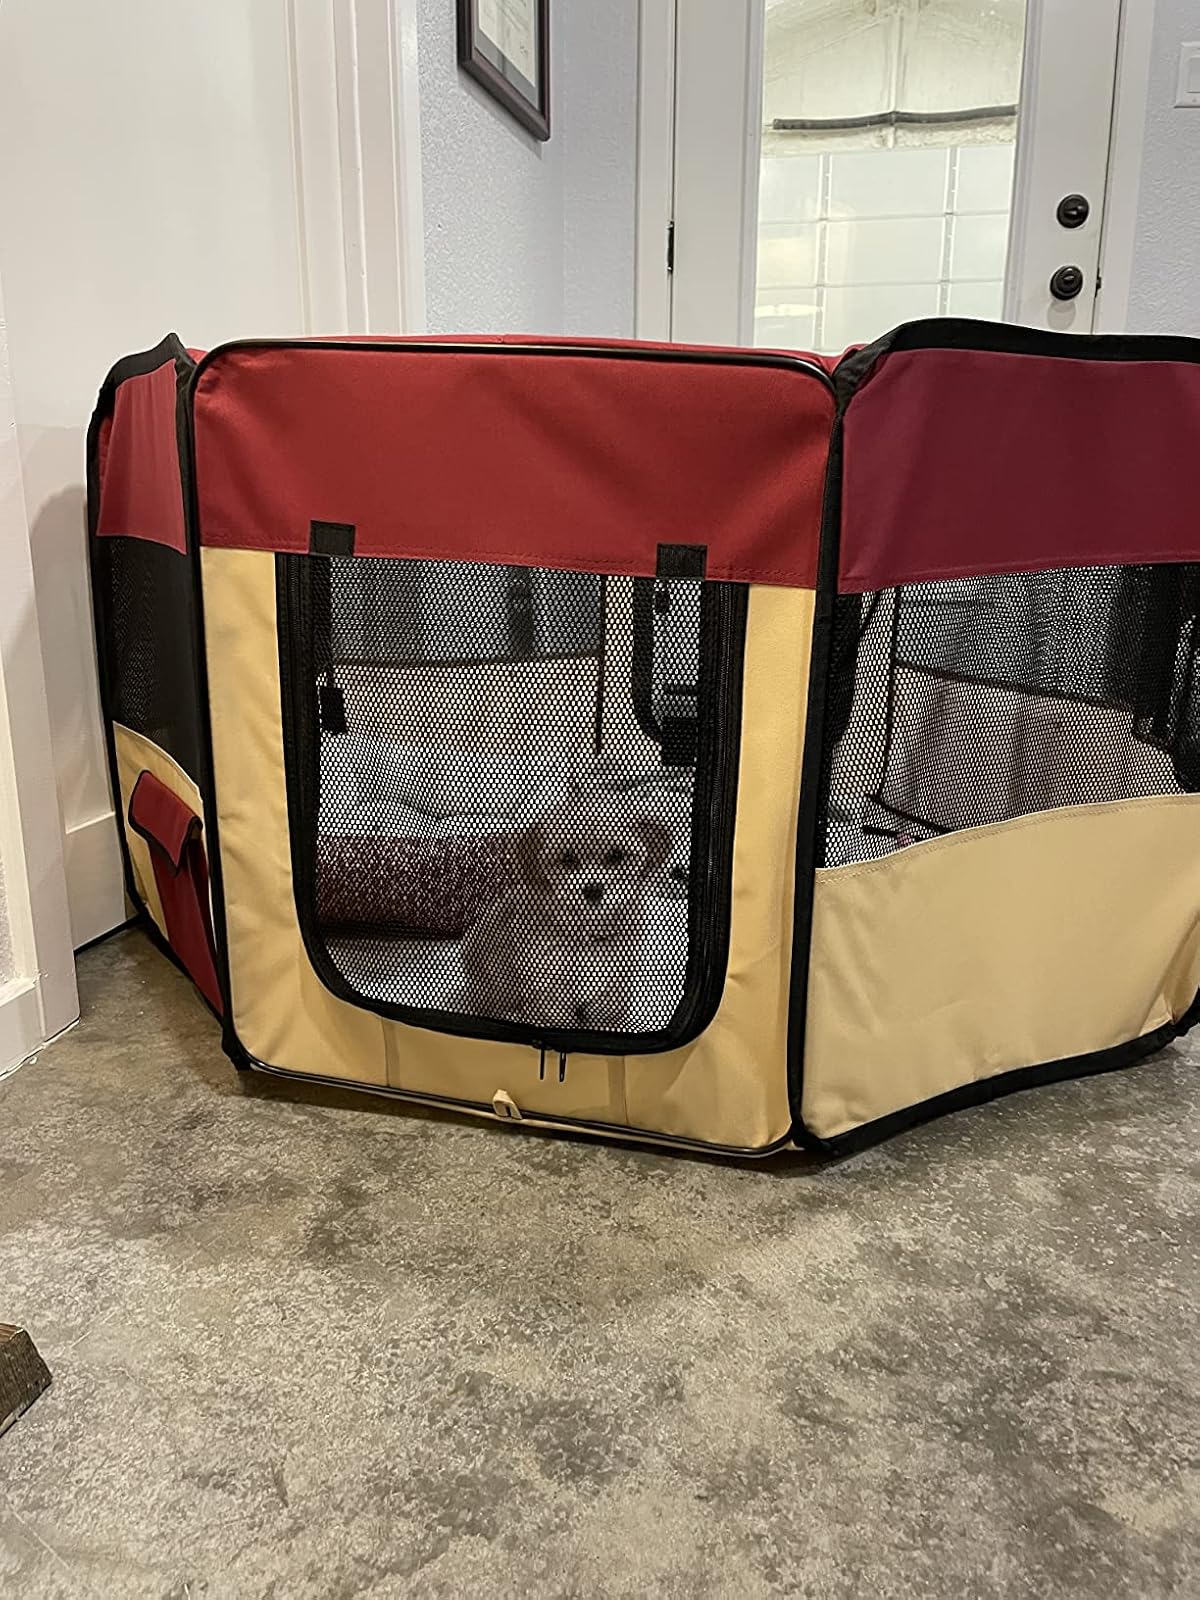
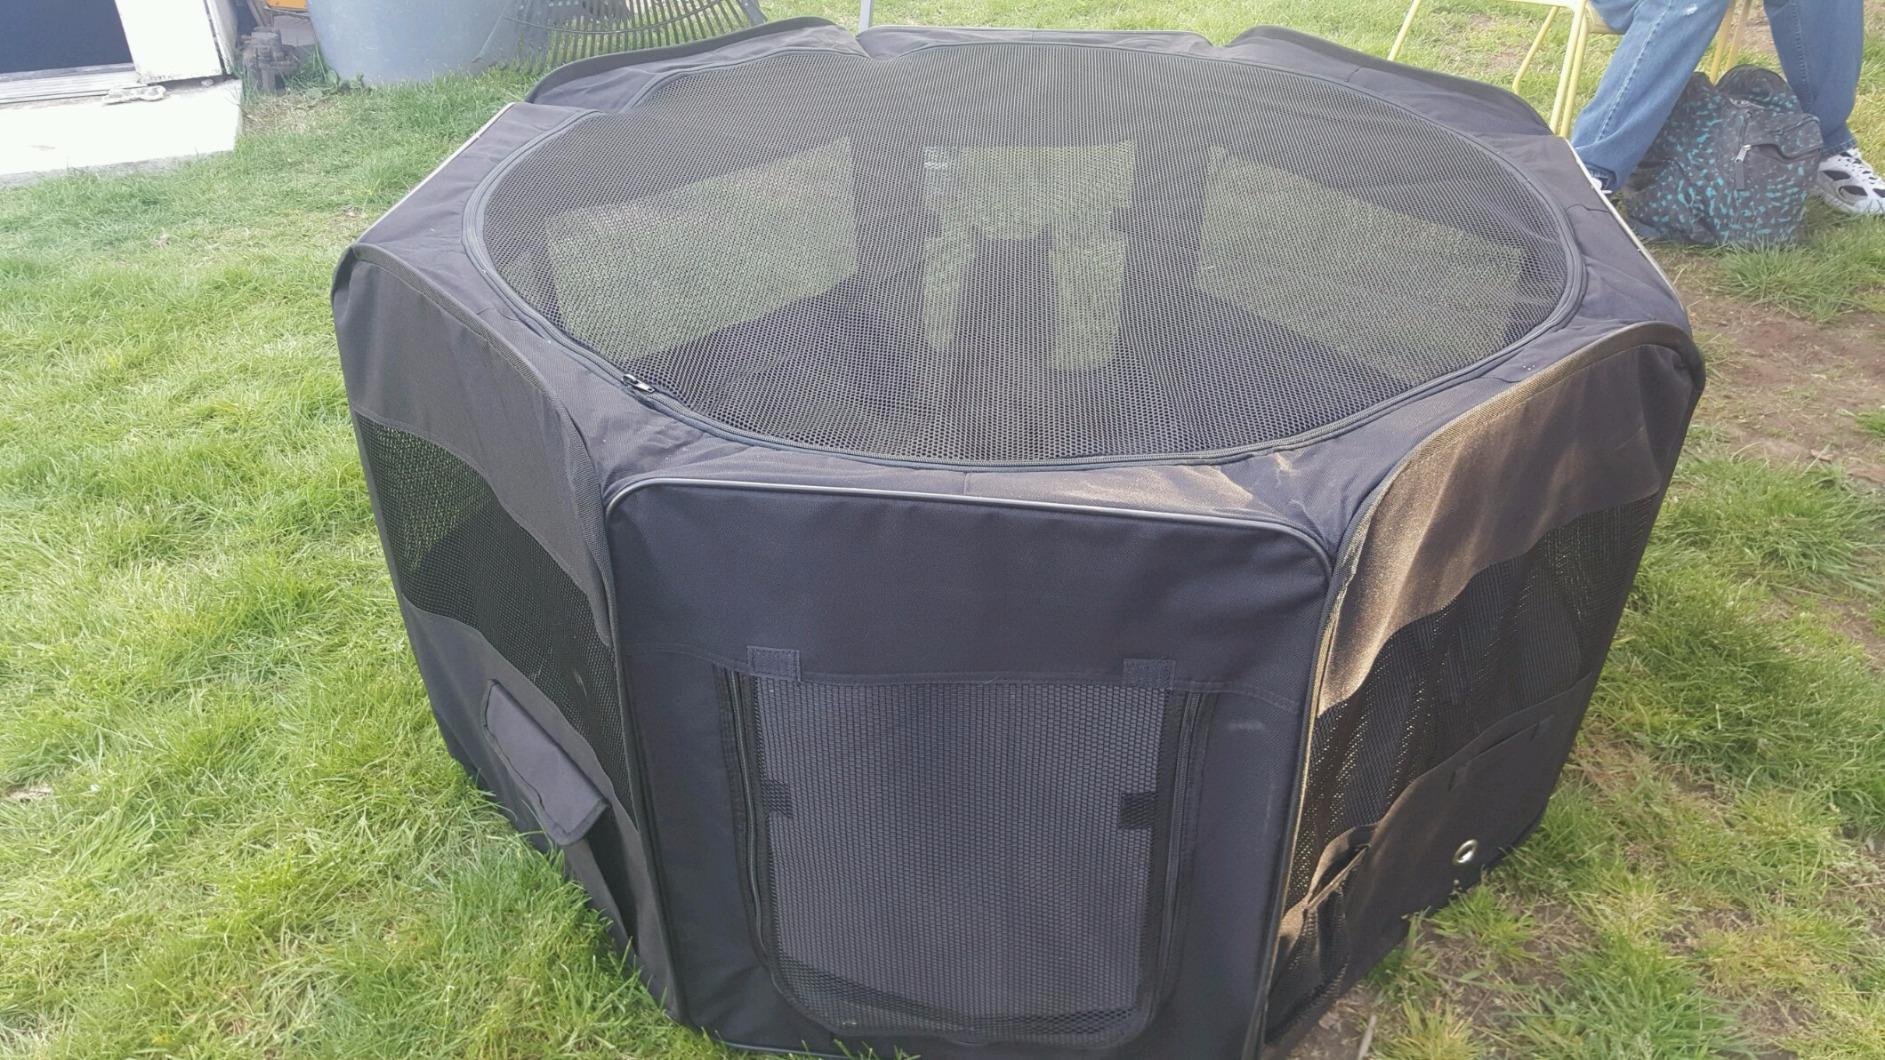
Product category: items_kennel
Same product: no